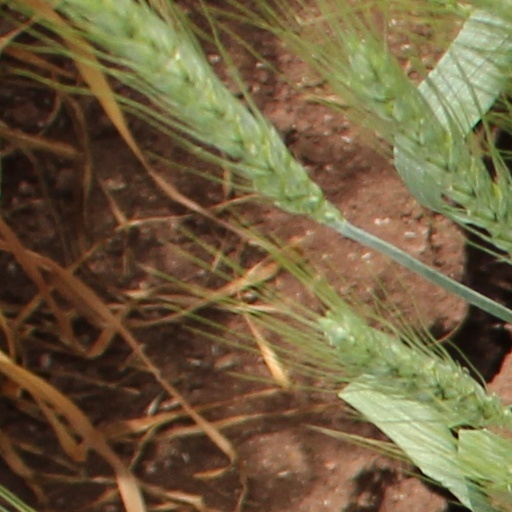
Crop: wheat